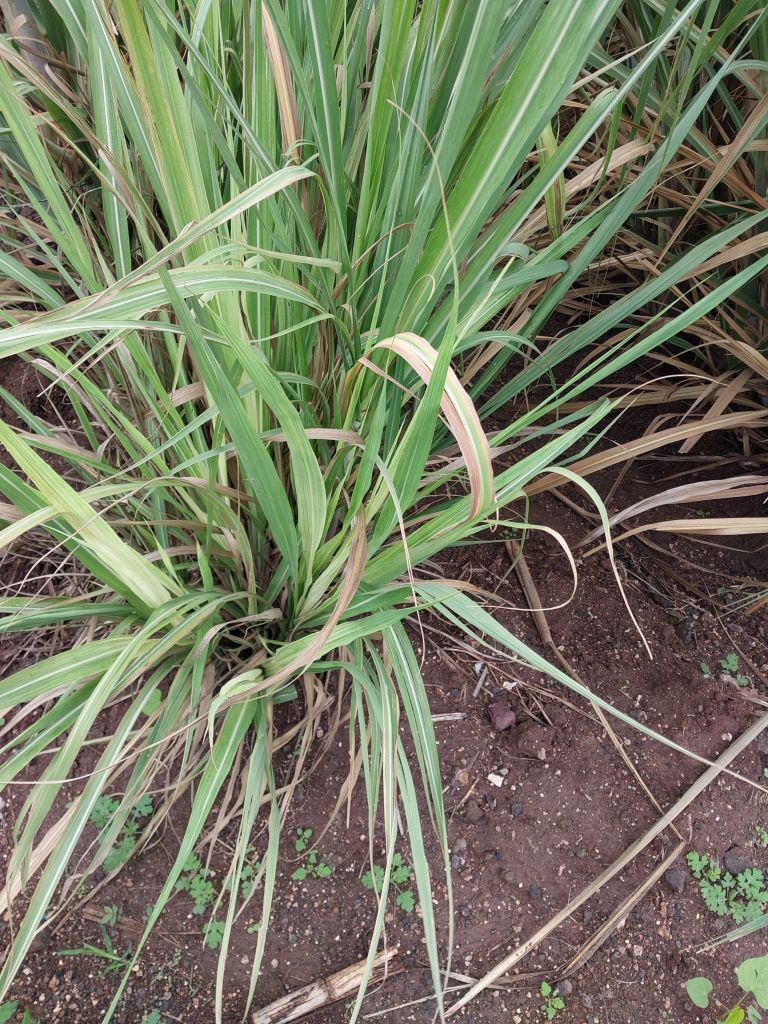
Label: Grassy shoot